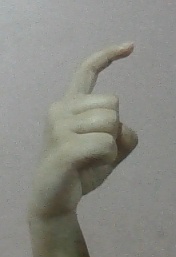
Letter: ra